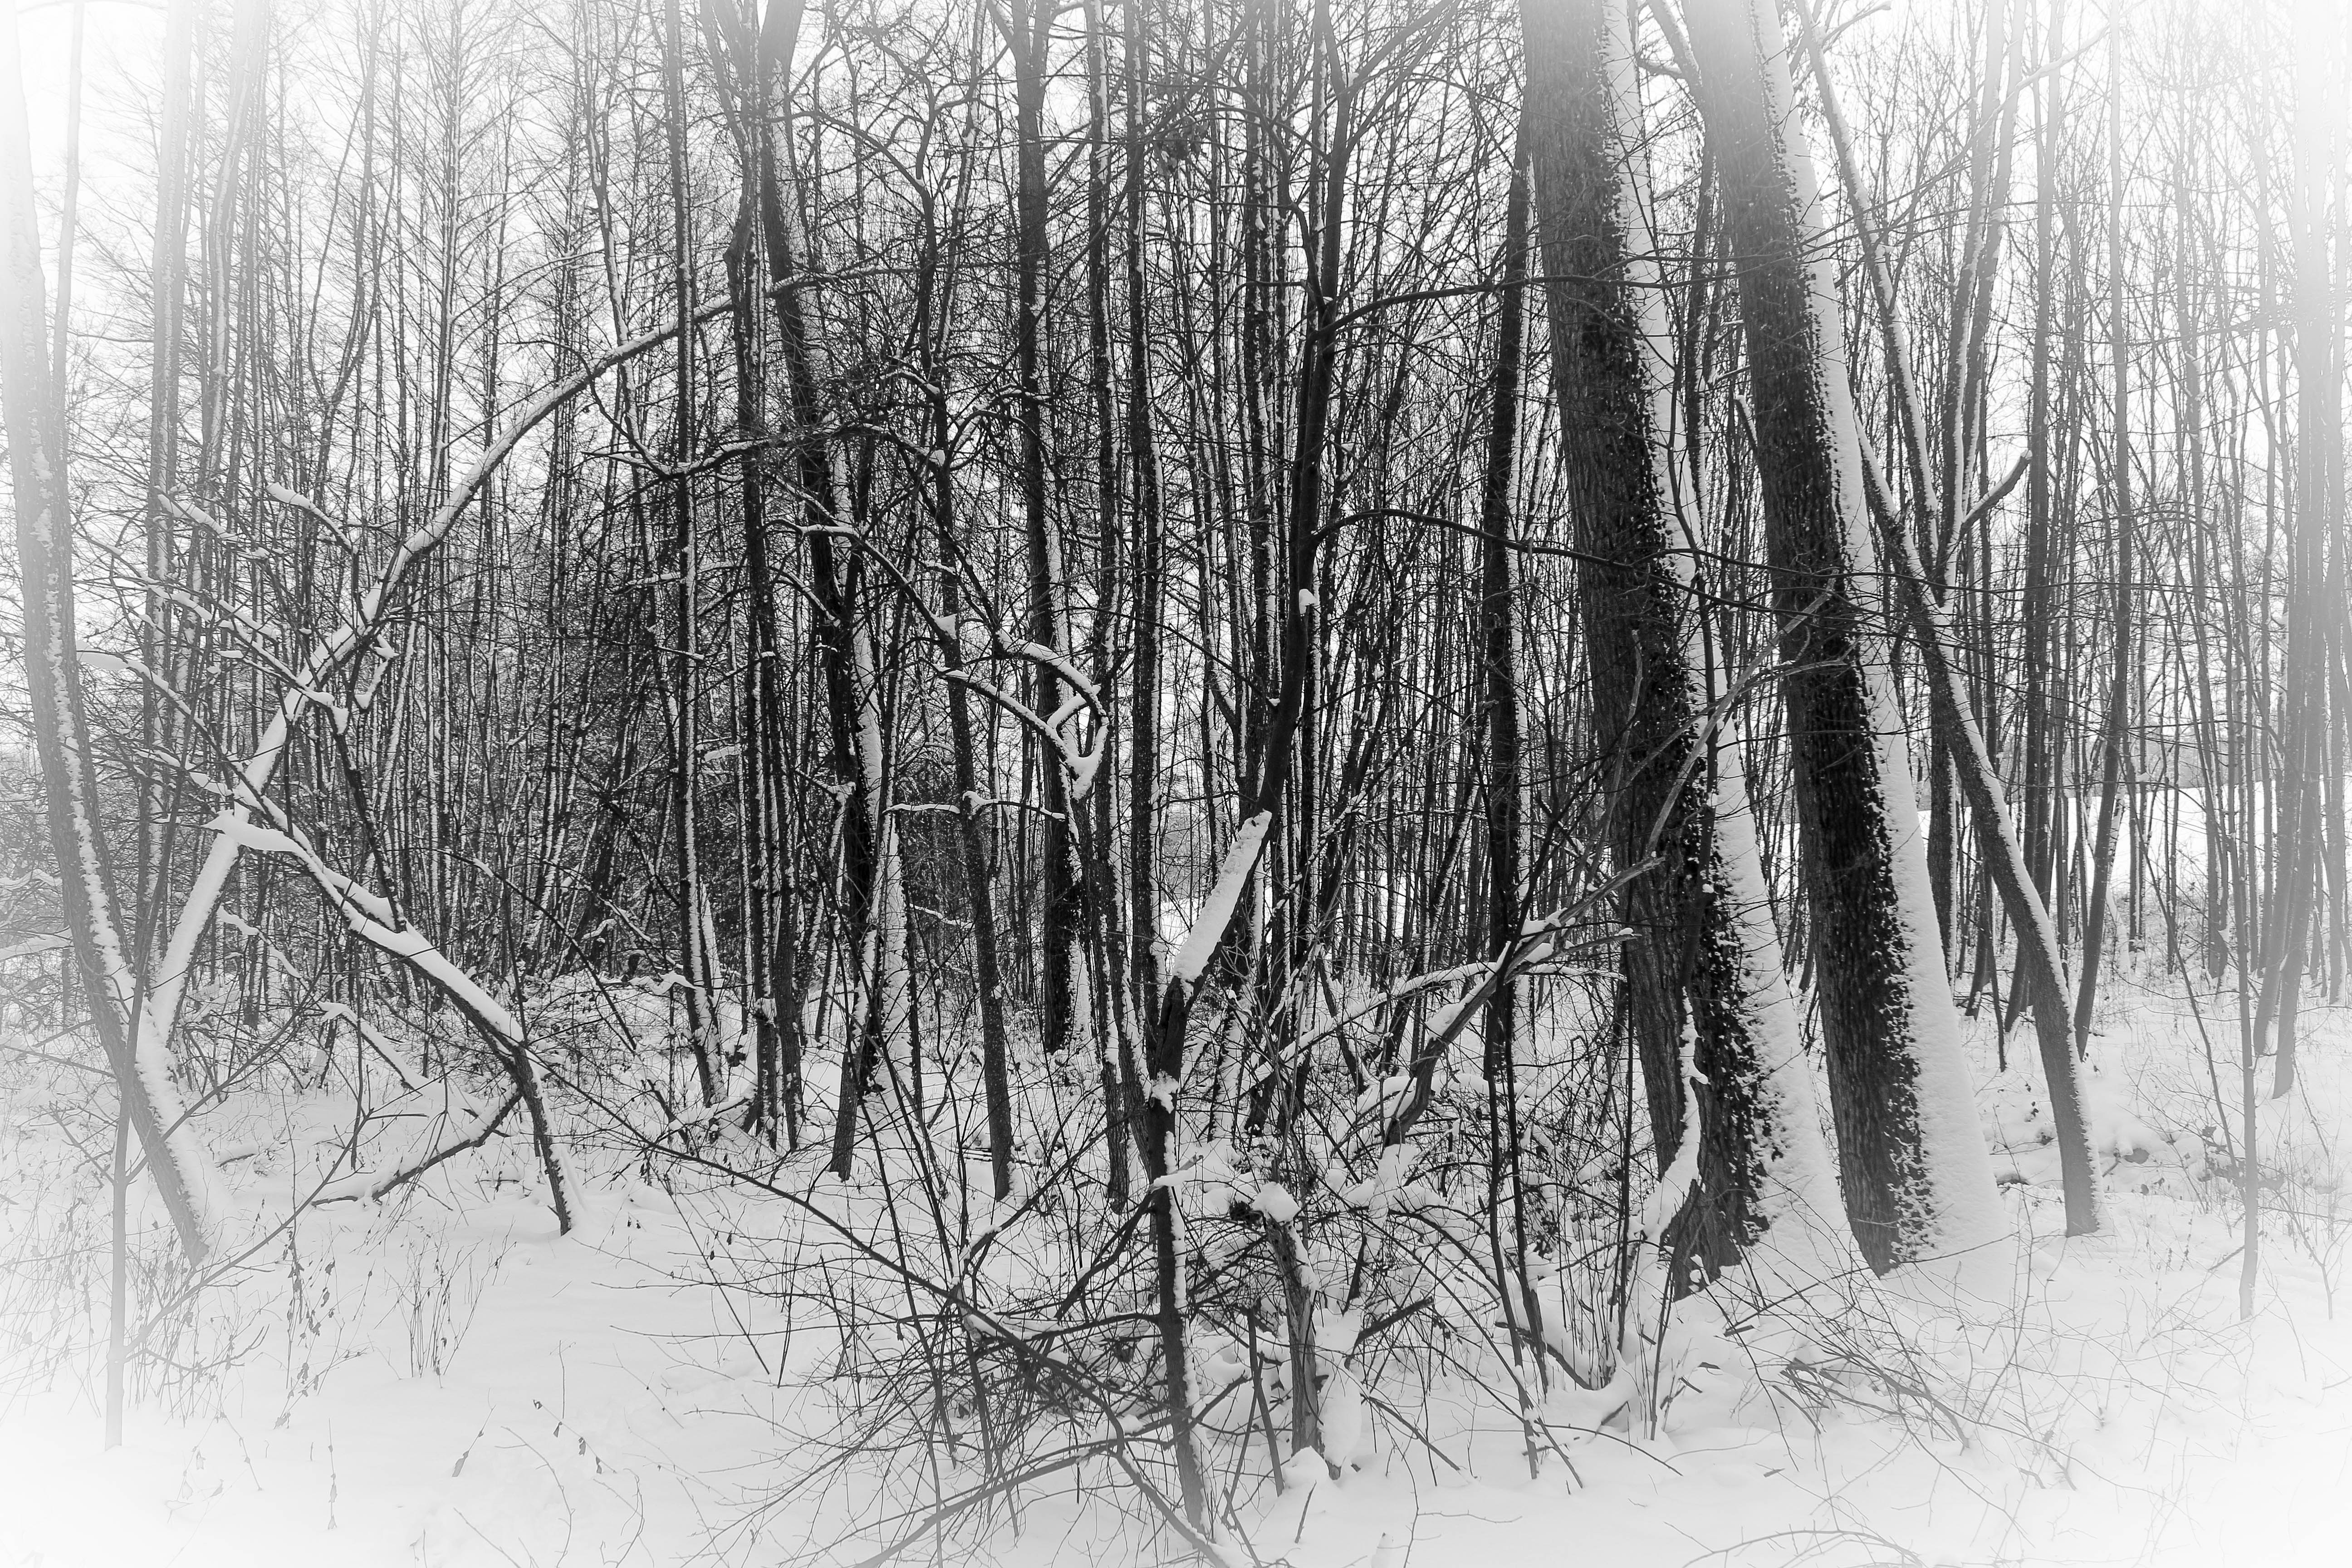
tree, nature, forest, grass, branch, snow, cold, winter, black and white, plant, fog, mist, frost, weather, monochrome, season, twig, trees, sketch, drawing, woodland, habitat, wintry, monochrome photography, natural environment, atmospheric phenomenon, woody plant